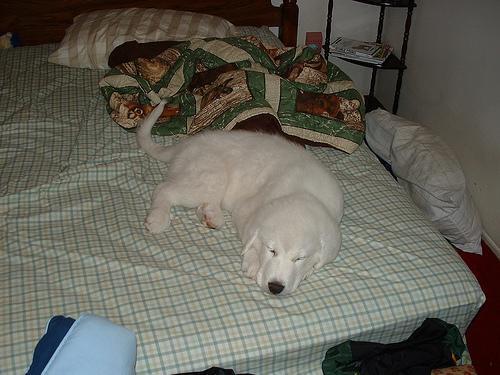
Great_Pyrenees